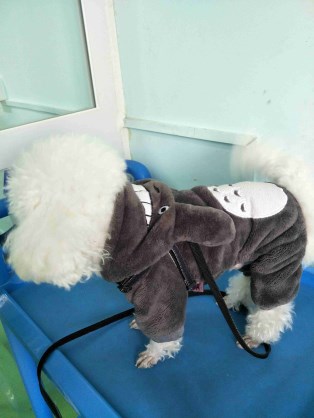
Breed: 7449-n000128-teddy